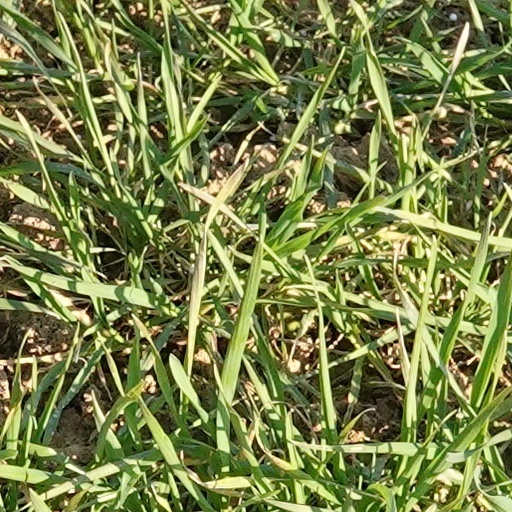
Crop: wheat